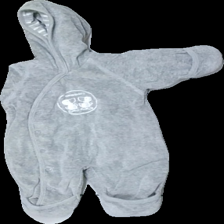
View: front
Type: Outerwear
Category: Children
Brand: Lindex
Colors: Grey
Material: 100% Cott
Cut: Regular
Size: 56
Season: All
Price range: 50-100
Recommended usage: Reuse